Pope John XXIII

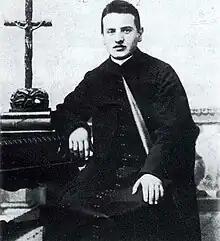

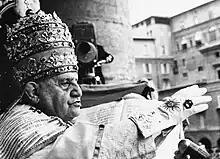
Pope John XXIII's coronation on 4 November 1958. He was crowned wearing the 1877 Palatine Tiara.

Angelo Giuseppe Roncalli was born on 25 November 1881 in Sotto il Monte, a small country village in the Bergamo province of the Lombardy region of Italy. He was the eldest son of Giovanni Battista Roncalli (1854–1935) and his wife Marianna Giulia Mazzola (1855–1939), and fourth in a family of thirteen. His siblings were: